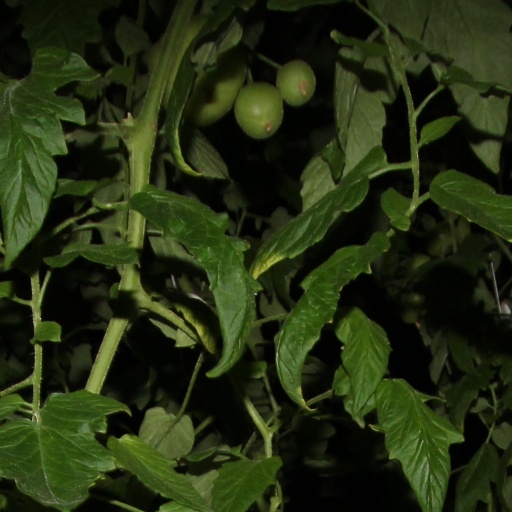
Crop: tomato